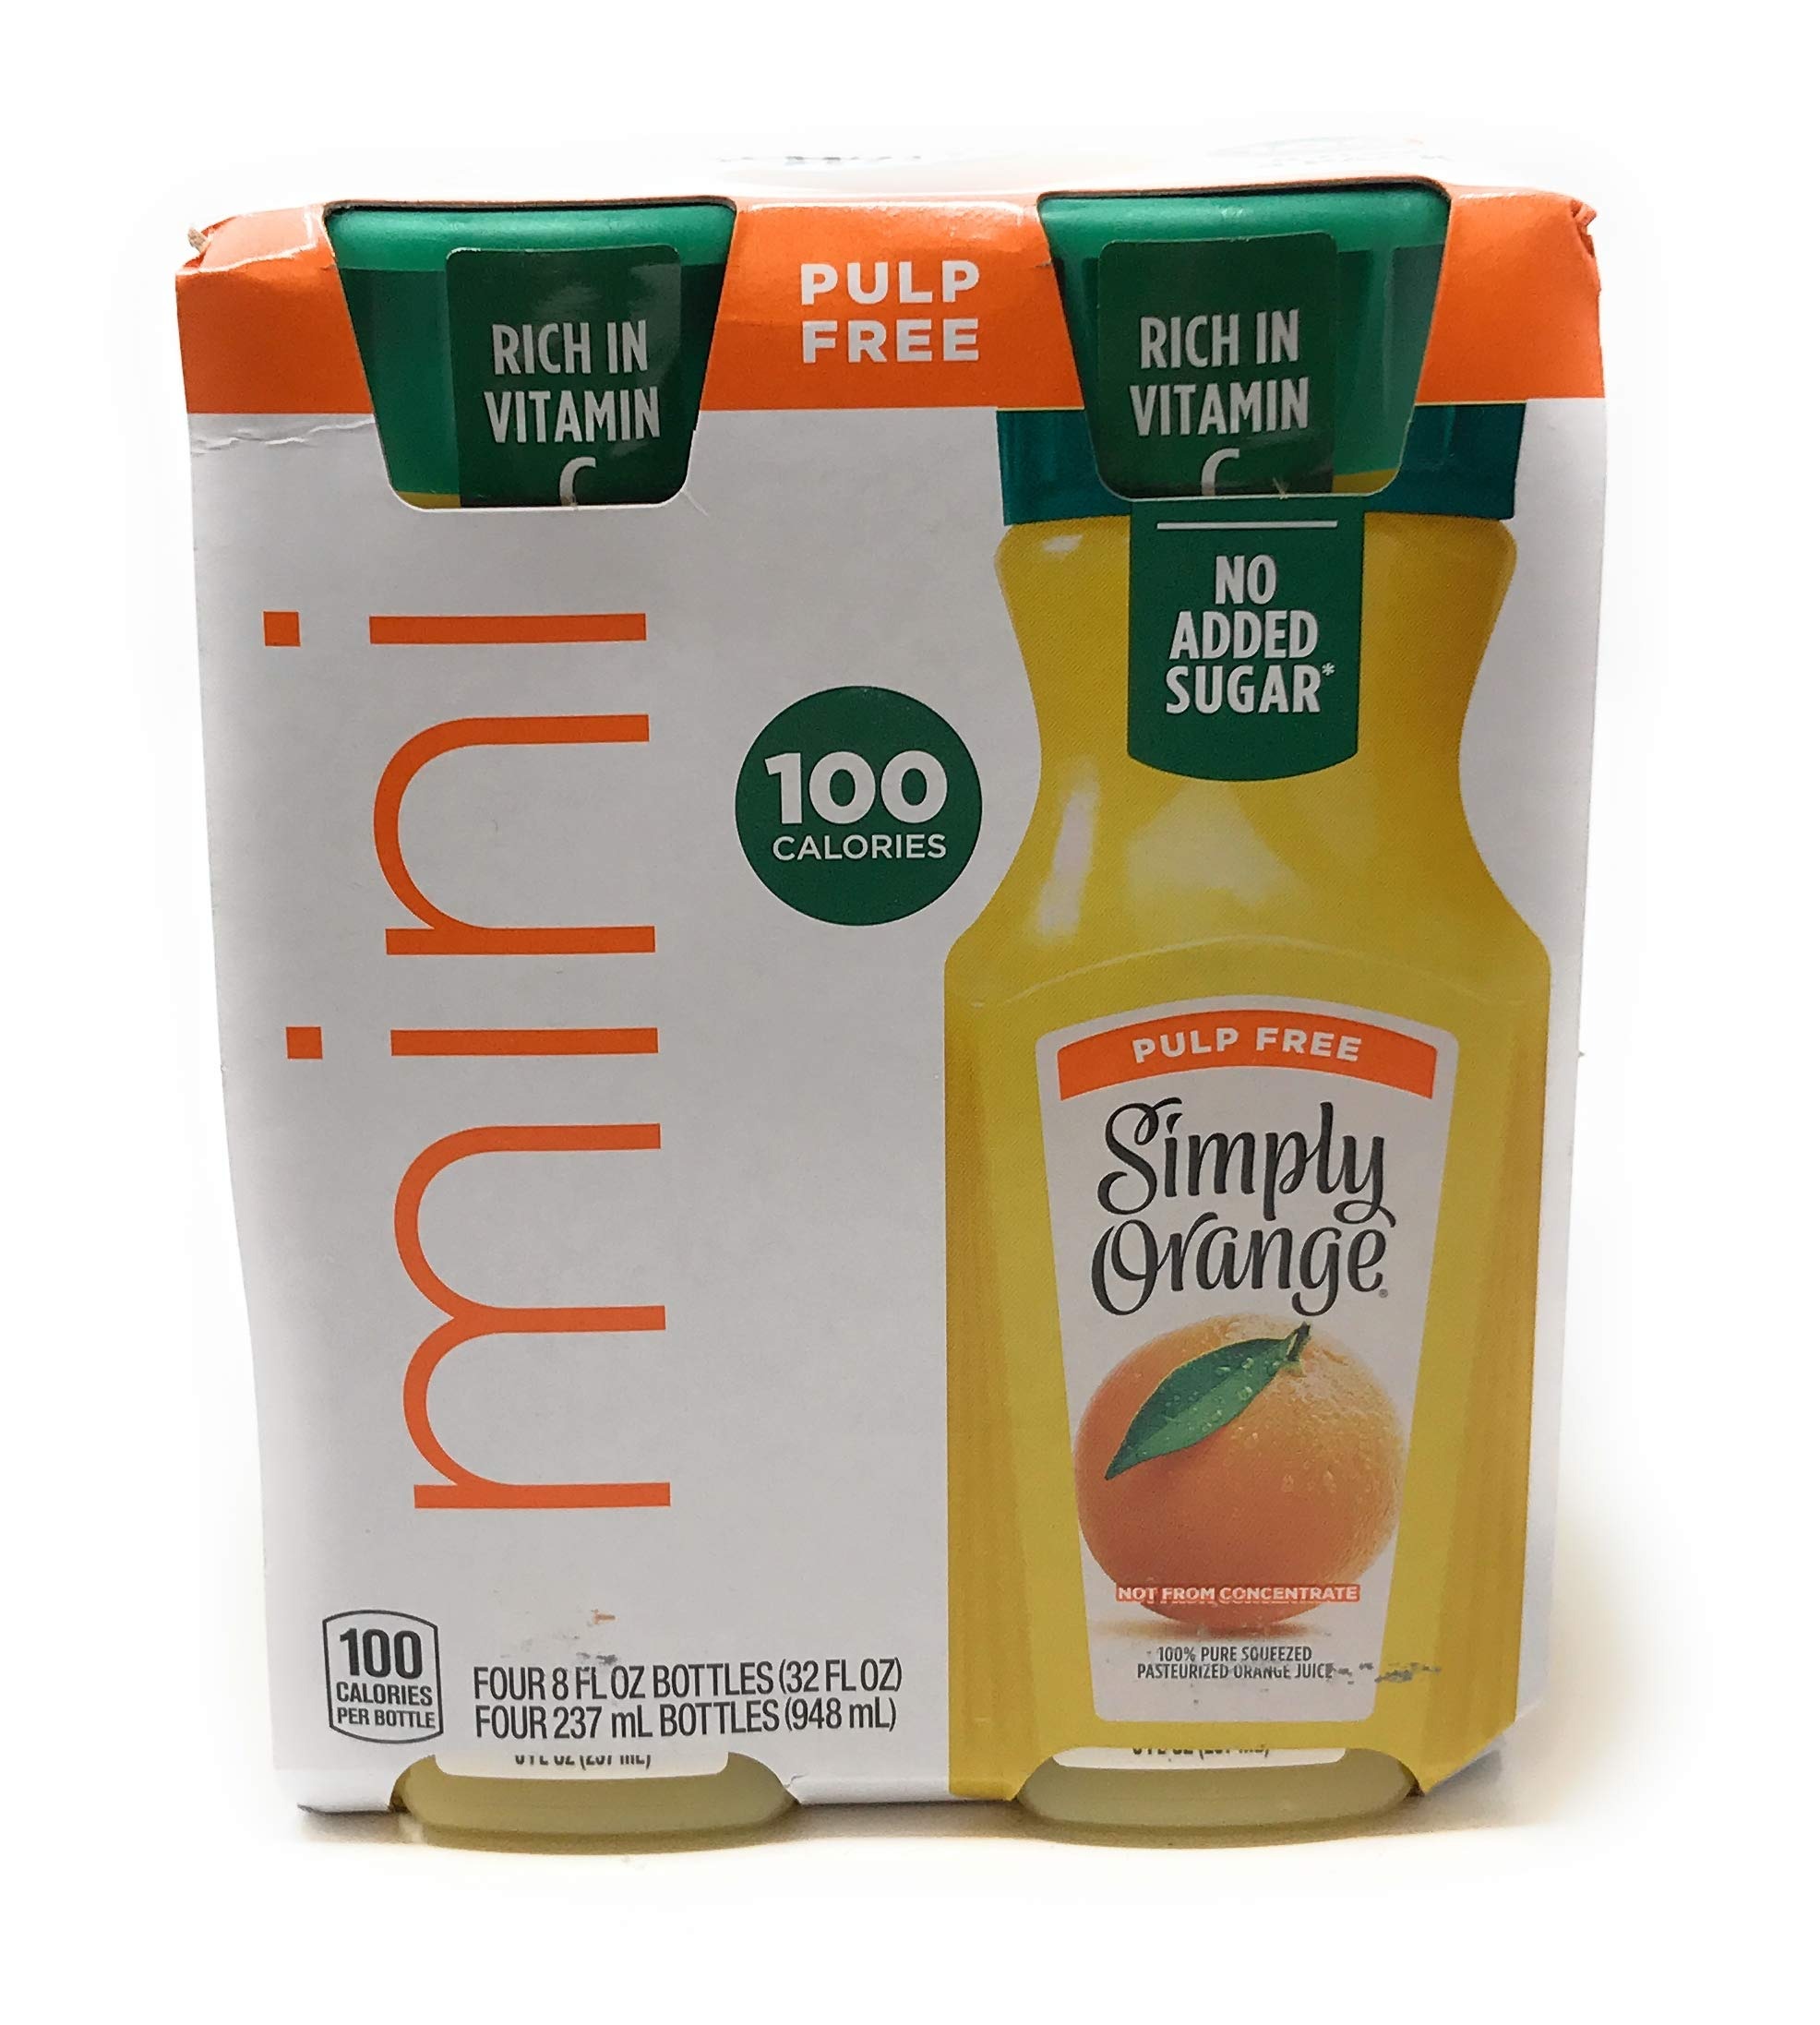
Item Name: SIMPLY Orange Juice Bottle Multipack, 8 FZ
Product Description: Grocery Dairy
Value: 32.0
Unit: Fl Oz

Price: 5.69